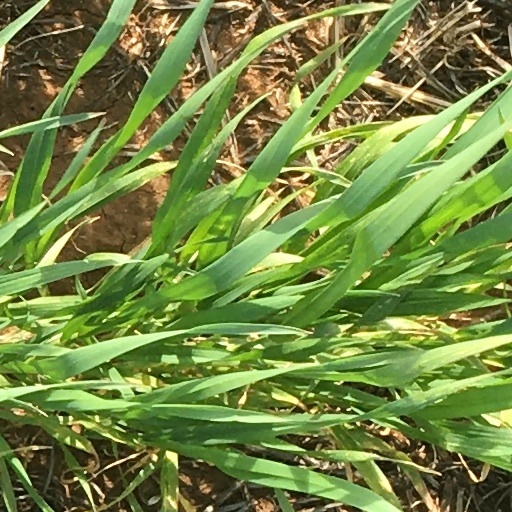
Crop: wheat